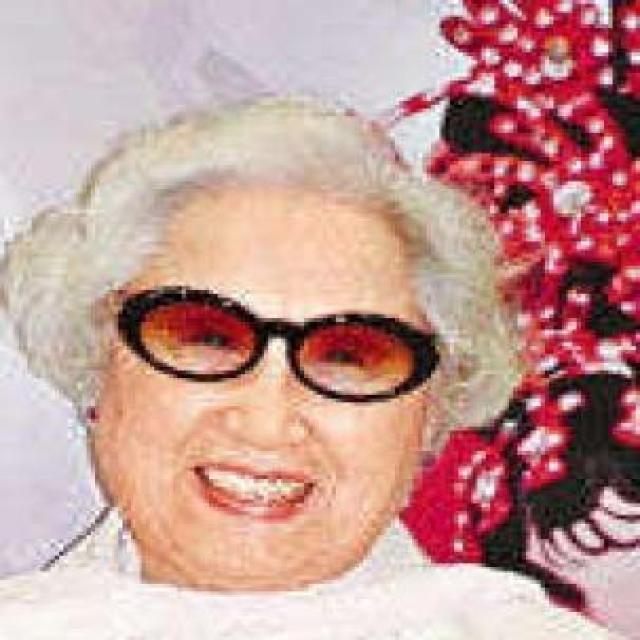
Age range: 65+